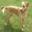
Label: dog